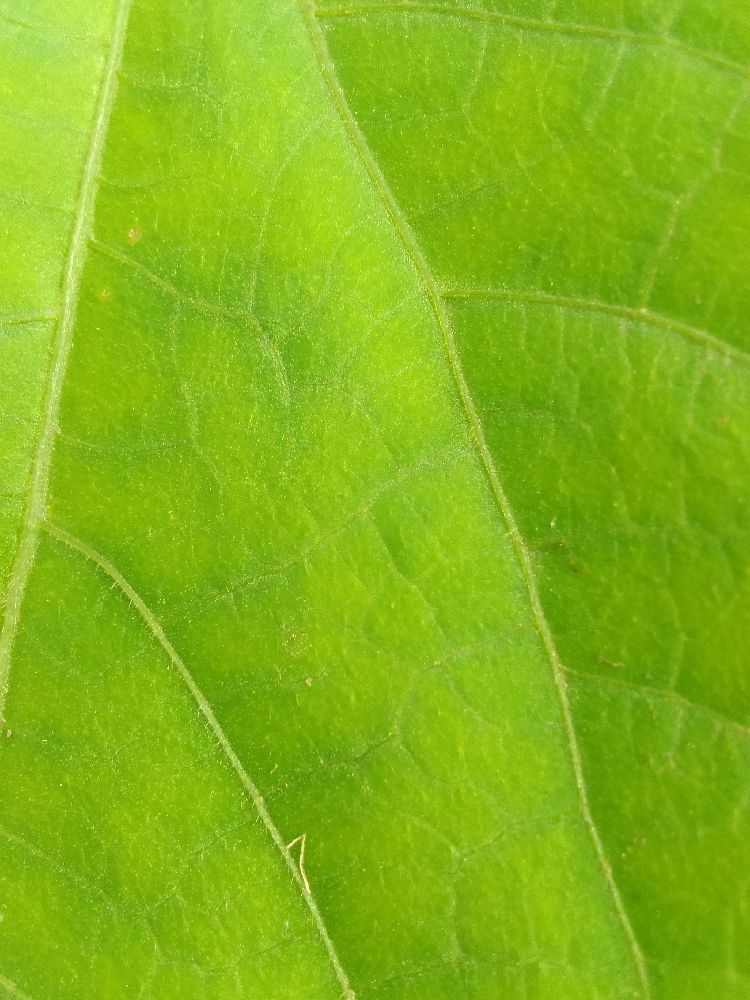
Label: healthy